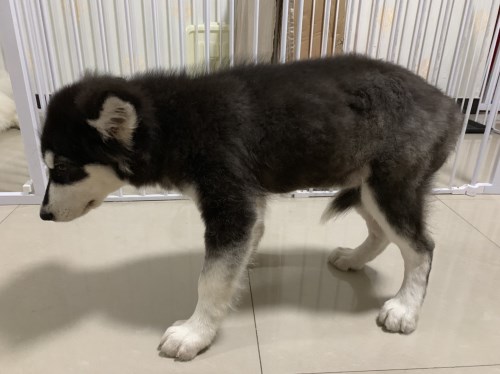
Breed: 1324-n000004-malamute